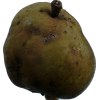
Label: pear